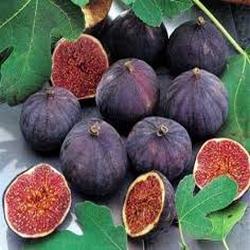
Label: Fig